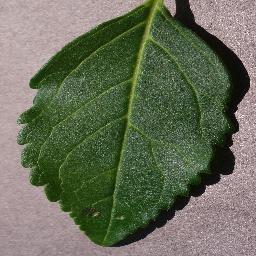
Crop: cherry
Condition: (including_sour)_healthy